Chanathip Songkrasin

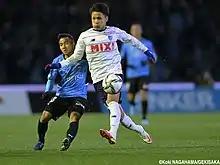
Chanatip (left) with Kawasaki Frontale in 2022

On 11 January 2022, Chanathip joined Kawasaki Frontale with a transfer fee of around $3.8 million, breaking the J.League record for the highest domestic transfer. He make his debut for the club on 18 February in a 1–0 win against FC Tokyo. On 12 March, he assist Marcinho in a match against Nagoya Grampus which is the only goal in the match which resulted in a win. Chanathip scored his first goal for the club during the 2022 AFC Champions League match in a 8–0 thrashing win against Chinese club Guangzhou on 18 April.